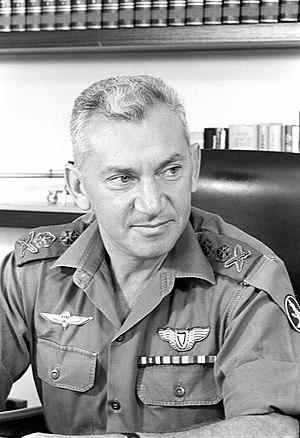
Haïm Bar-Lev, né le 16 novembre 1924 à Vienne et mort le 16 mai 1994 à Tel Aviv-Jaffa, est le huitième chef d'État-major de Tsahal.